Lœuilly

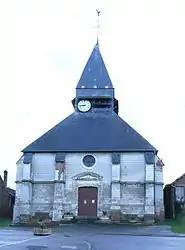
The church in Lœuilly

Lœuilly is a former commune in the Somme department in Hauts-de-France in northern France. On 1 January 2019, it was merged into the new commune Ô-de-Selle.